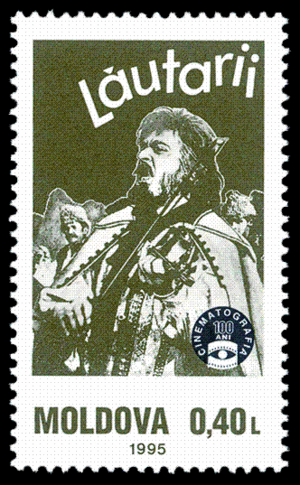
Gypsy (musikgenre)
Frimærke fra Moldavien 1995
Romamusik er musikken romaer, der havde deres oprindelse i det nordlige Indien, udøver. Romaerne er i dag hovedsageligt bosat i Europa.